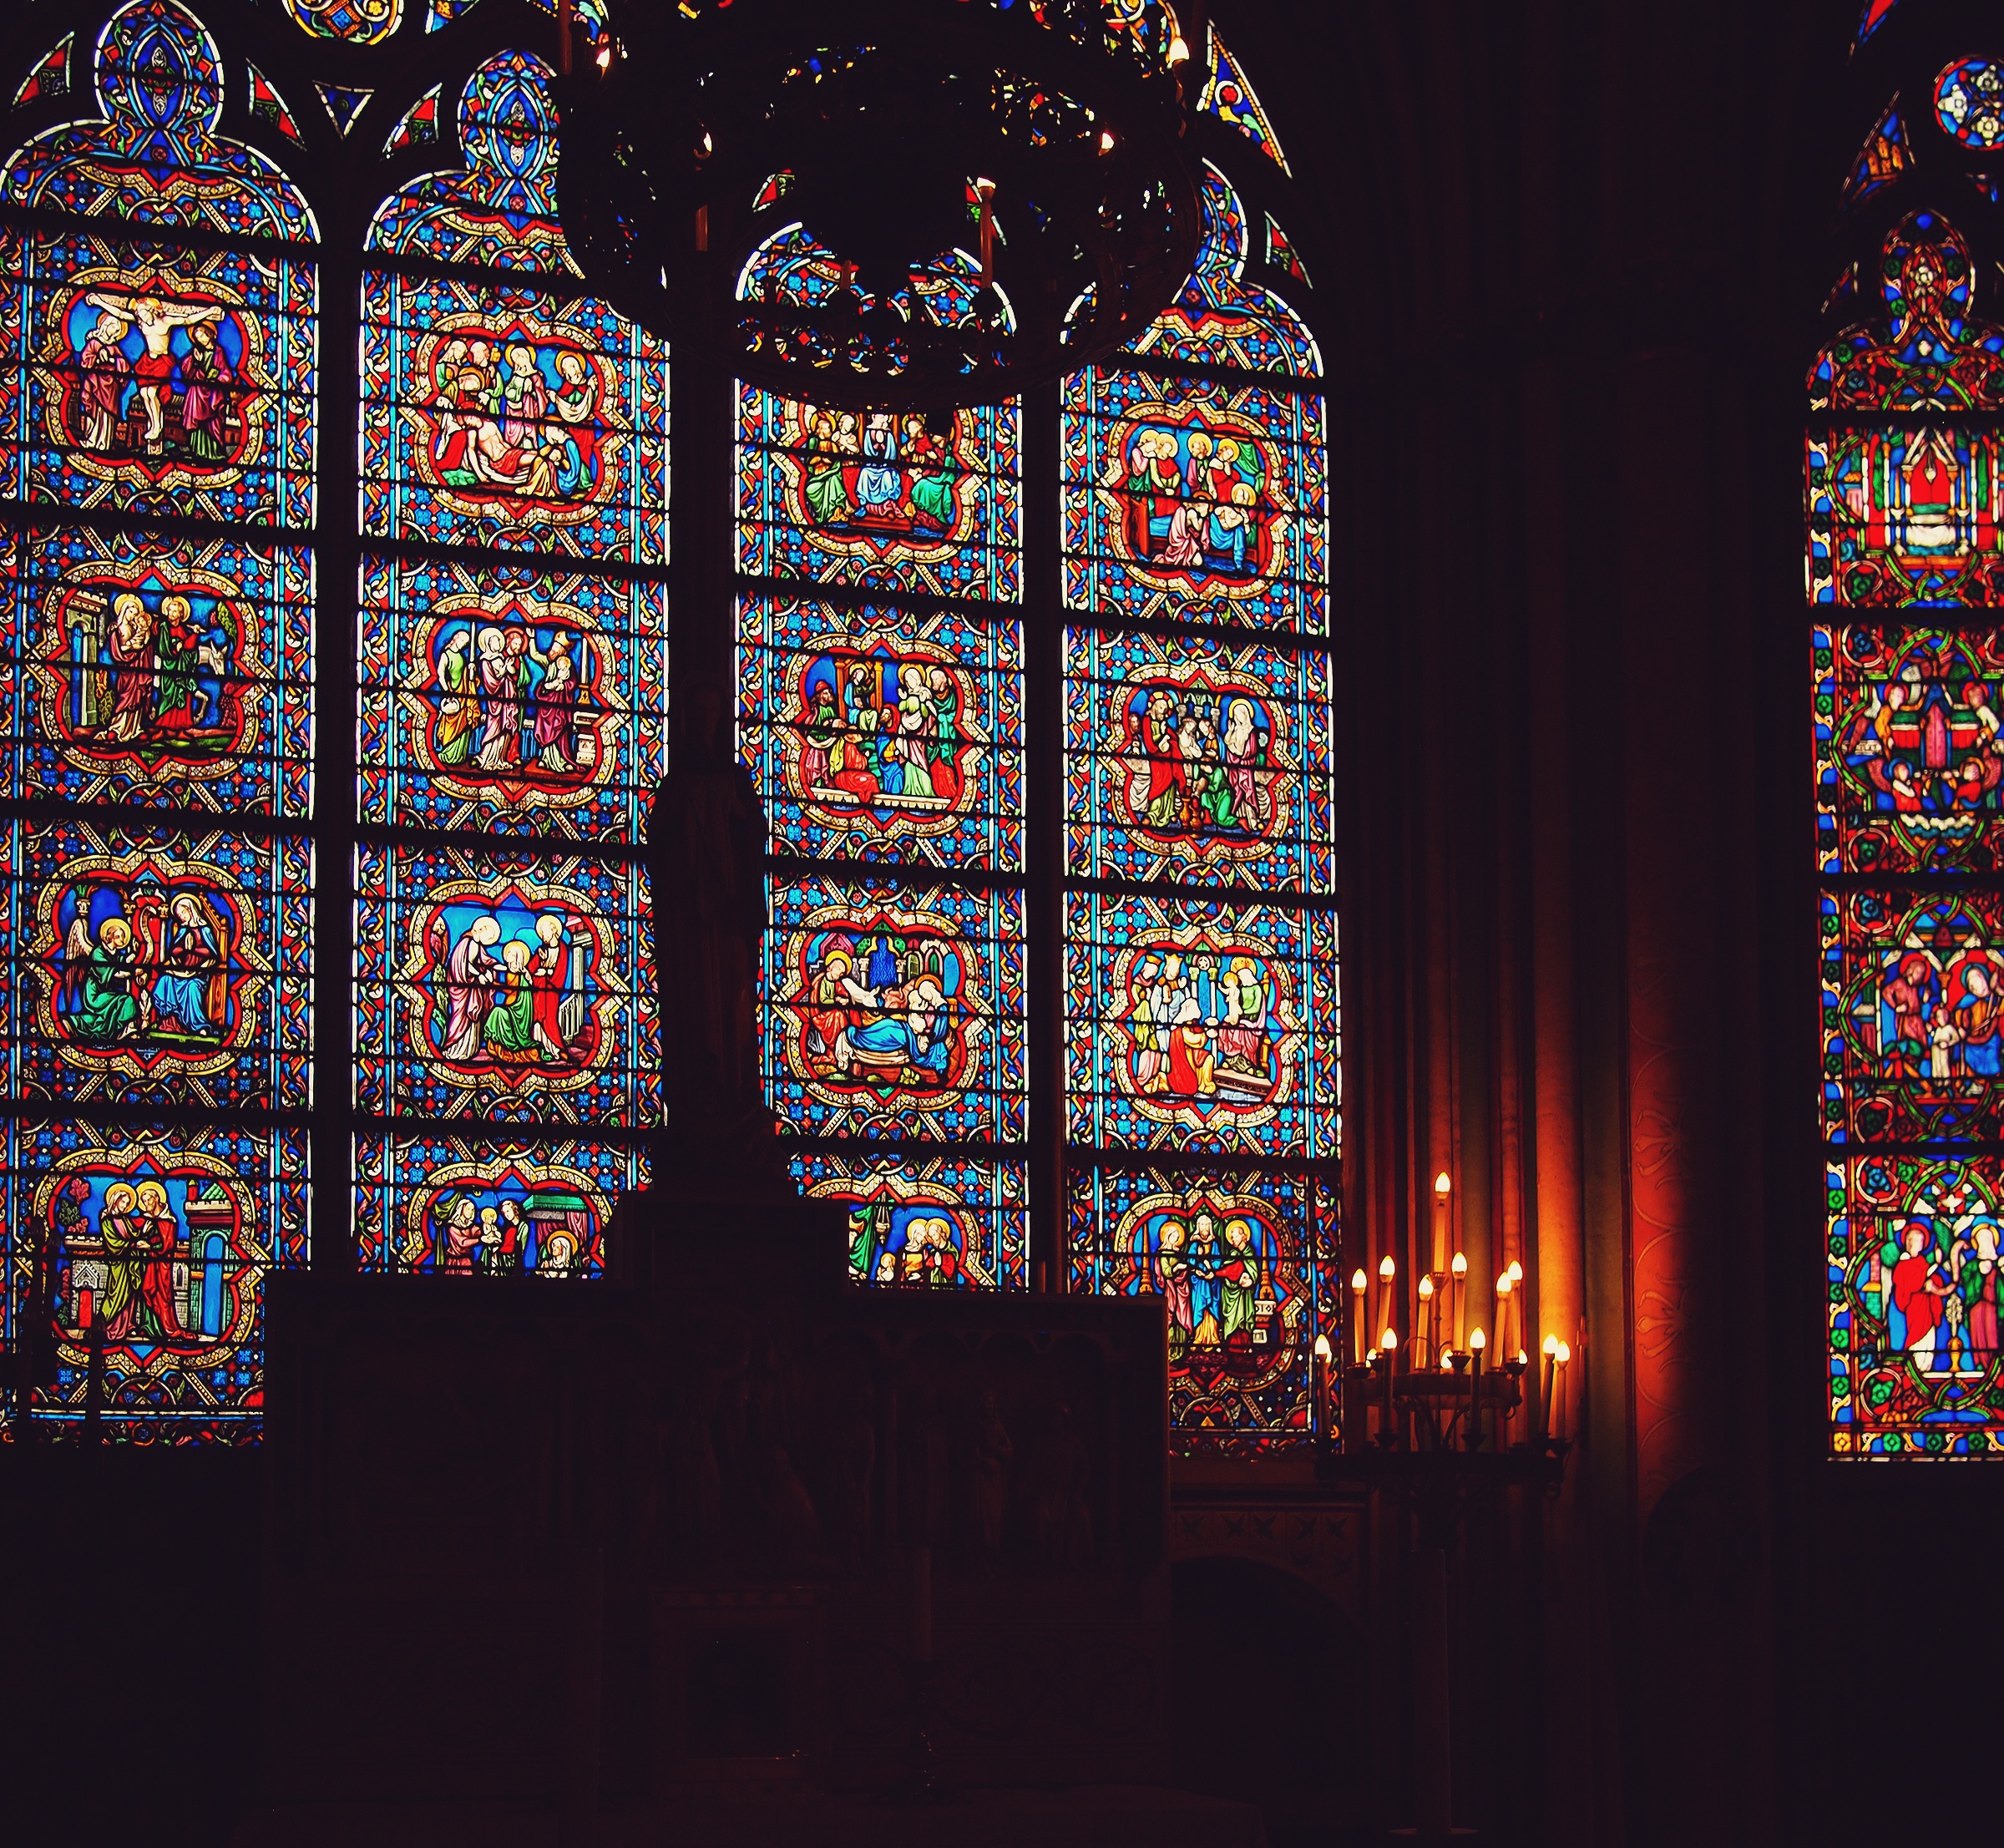
window, glass, paris, dark, france, religion, material, stained glass, catholic, candles, symmetry, stained glass windows, notre dame cathedral